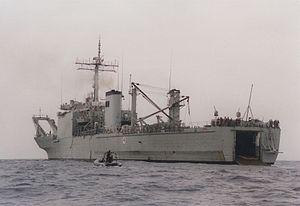
La classe Newport est une classe de Landing Ship Tank de l'United States Navy.